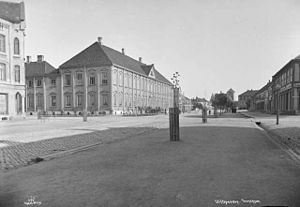
Stiftsgården / Historie / Stiftsgården sælges til staten
Stiftsgården i perioden 1880-1890
Stiftsgården er Nordens største træpalæ med tilhørende have i Midtbyen i Trondheim, på hjørnet af Munkegata og Dronningens gate. Det var det største af de store træpalæer i byen fra sidste del af 1700-tallet og er også blandt de største træbygninger i Norden med 140 rum og 4000m².